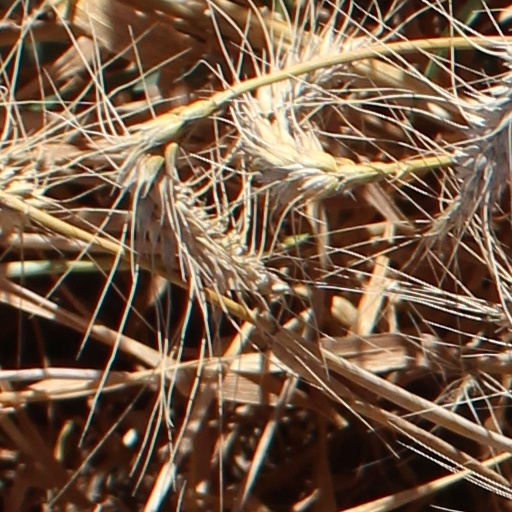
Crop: wheat